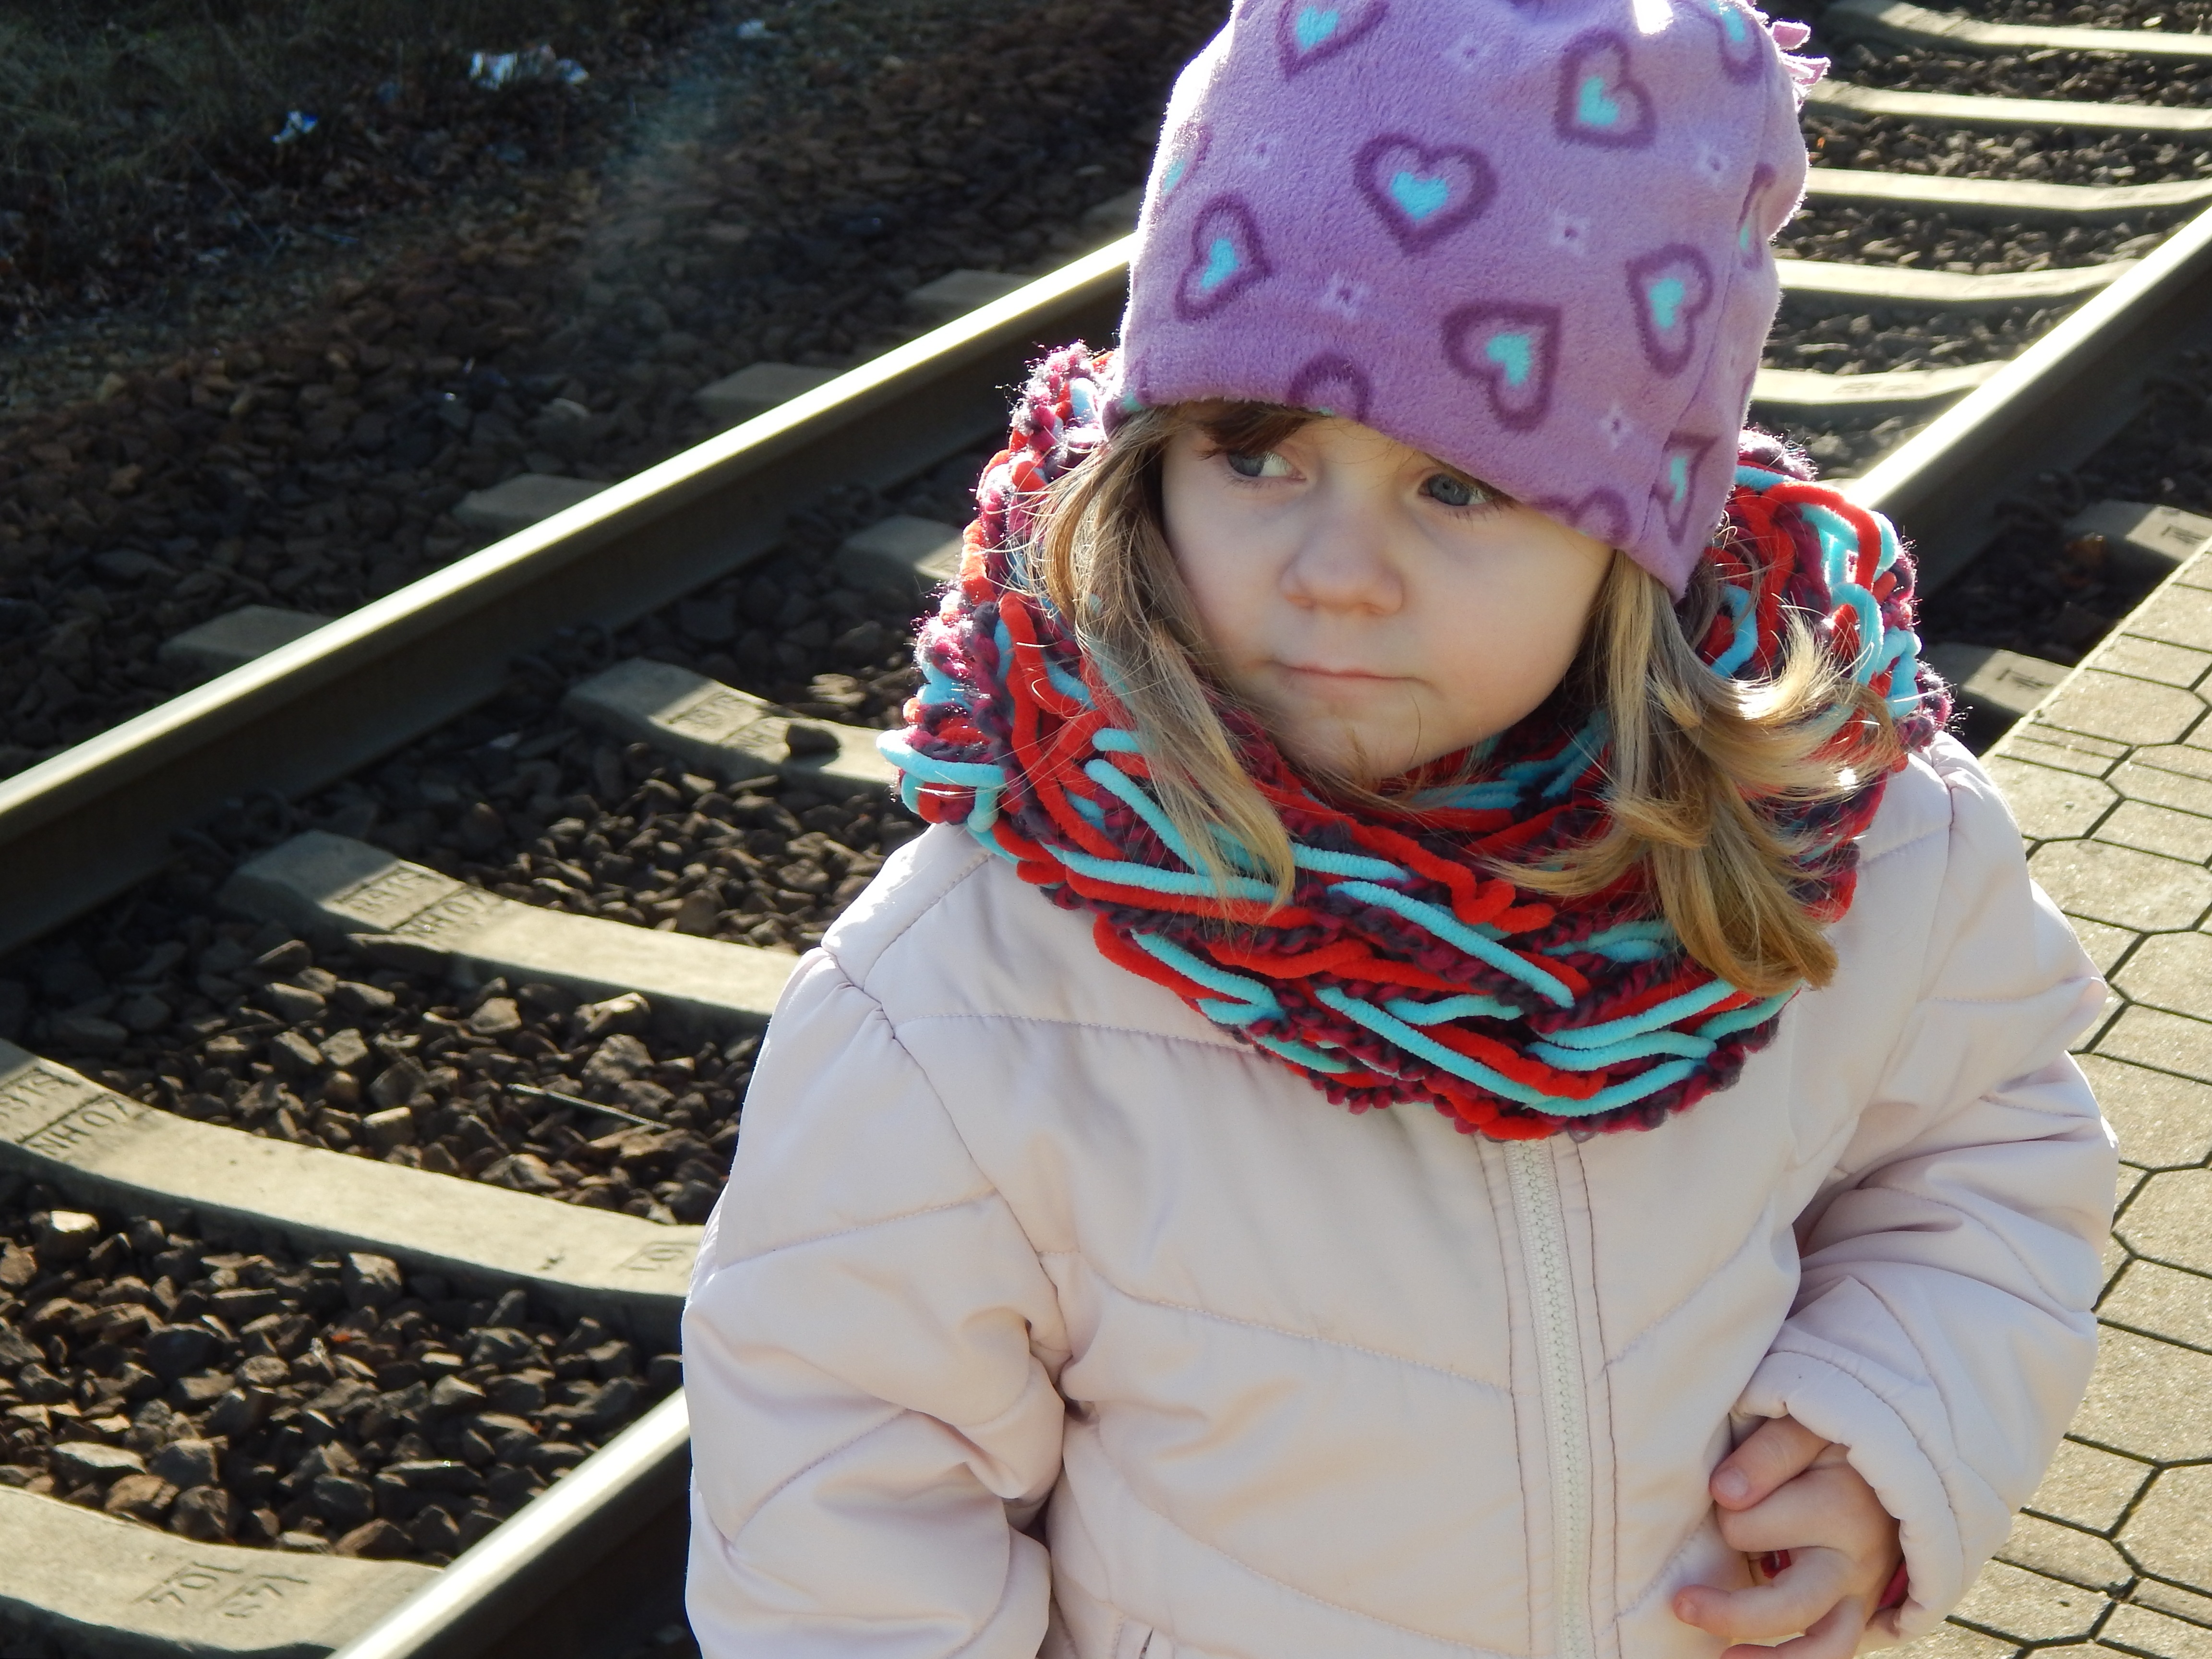
track, railway, spring, color, child, clothing, toddler, cap, head, image, baby girl, fashion accessory